United Nations Security Council Resolution 1713

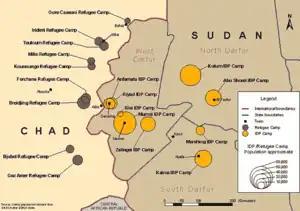
Refugee camps at the border with Chad

United Nations Security Council Resolution 1713, adopted unanimously on September 29, 2006, after recalling previous resolutions on the situation in Sudan, particularly resolutions 1556 (2004), 1591 (2005), 1651 (2005) and 1665 (2006), the Council extended the mandate of an expert panel monitoring sanctions against and violations of human rights in the Darfur region until September 29, 2007, and requested the Secretary-General to add another expert to the team.